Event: Ecuador Earthquake
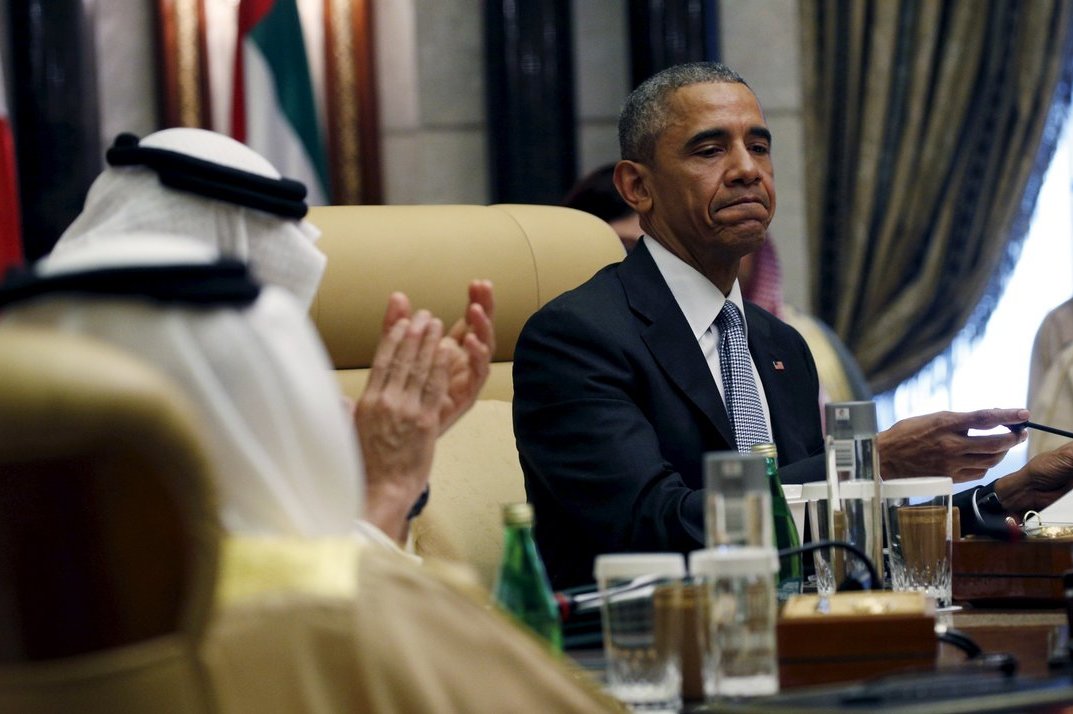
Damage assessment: no_damage